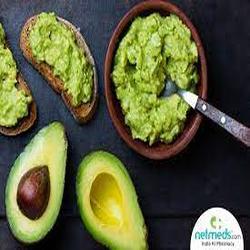
Label: Avocado